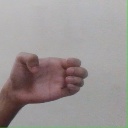
अक्षर: ख